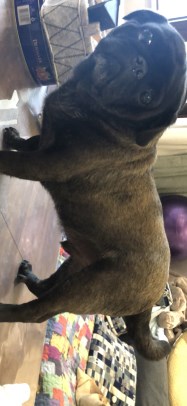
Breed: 798-n000130-pug